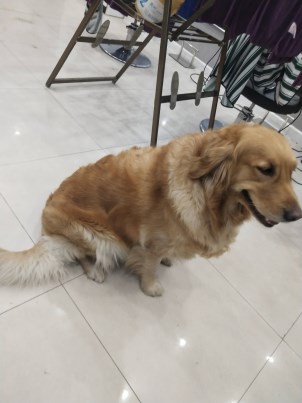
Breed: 5355-n000126-golden_retriever